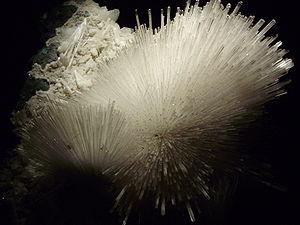
Cristaux de Mésolite issus de la carrière de Lonavala, dans le district de Pune (État de Maharashtra, Inde). Photo prise dans le Pacific Museum of the Earth, à Vancouver, en Colombie Britannique (Canada).
La mésolite est une espèce minérale du groupe des silicates, sous-groupe des tectosilicates, de la famille des zéolites, de formule Na₂Ca₂(Al₂Si₃O₁₀)₃·8H₂O avec des traces de potassium.